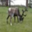
Label: deer